Juan Perón

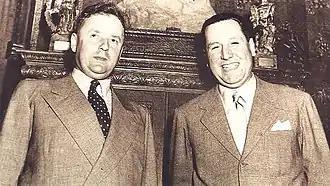
Ronald Richter (left) with Juan Perón (right).

As in the United States (Operation Paperclip), Argentina also welcomed displaced German scientists such as Kurt Tank and Ronald Richter. Some of these refugees took important roles in Perón's Argentina, such as French collaborationist Jacques de Mahieu, who became an ideologue of the Peronist movement, before becoming mentor to a Roman Catholic nationalist youth group in the 1960s. Belgian collaborationist Pierre Daye became editor of a Peronist magazine. Rodolfo Freude, Ludwig's son, became Perón's chief of presidential intelligence in his first term.